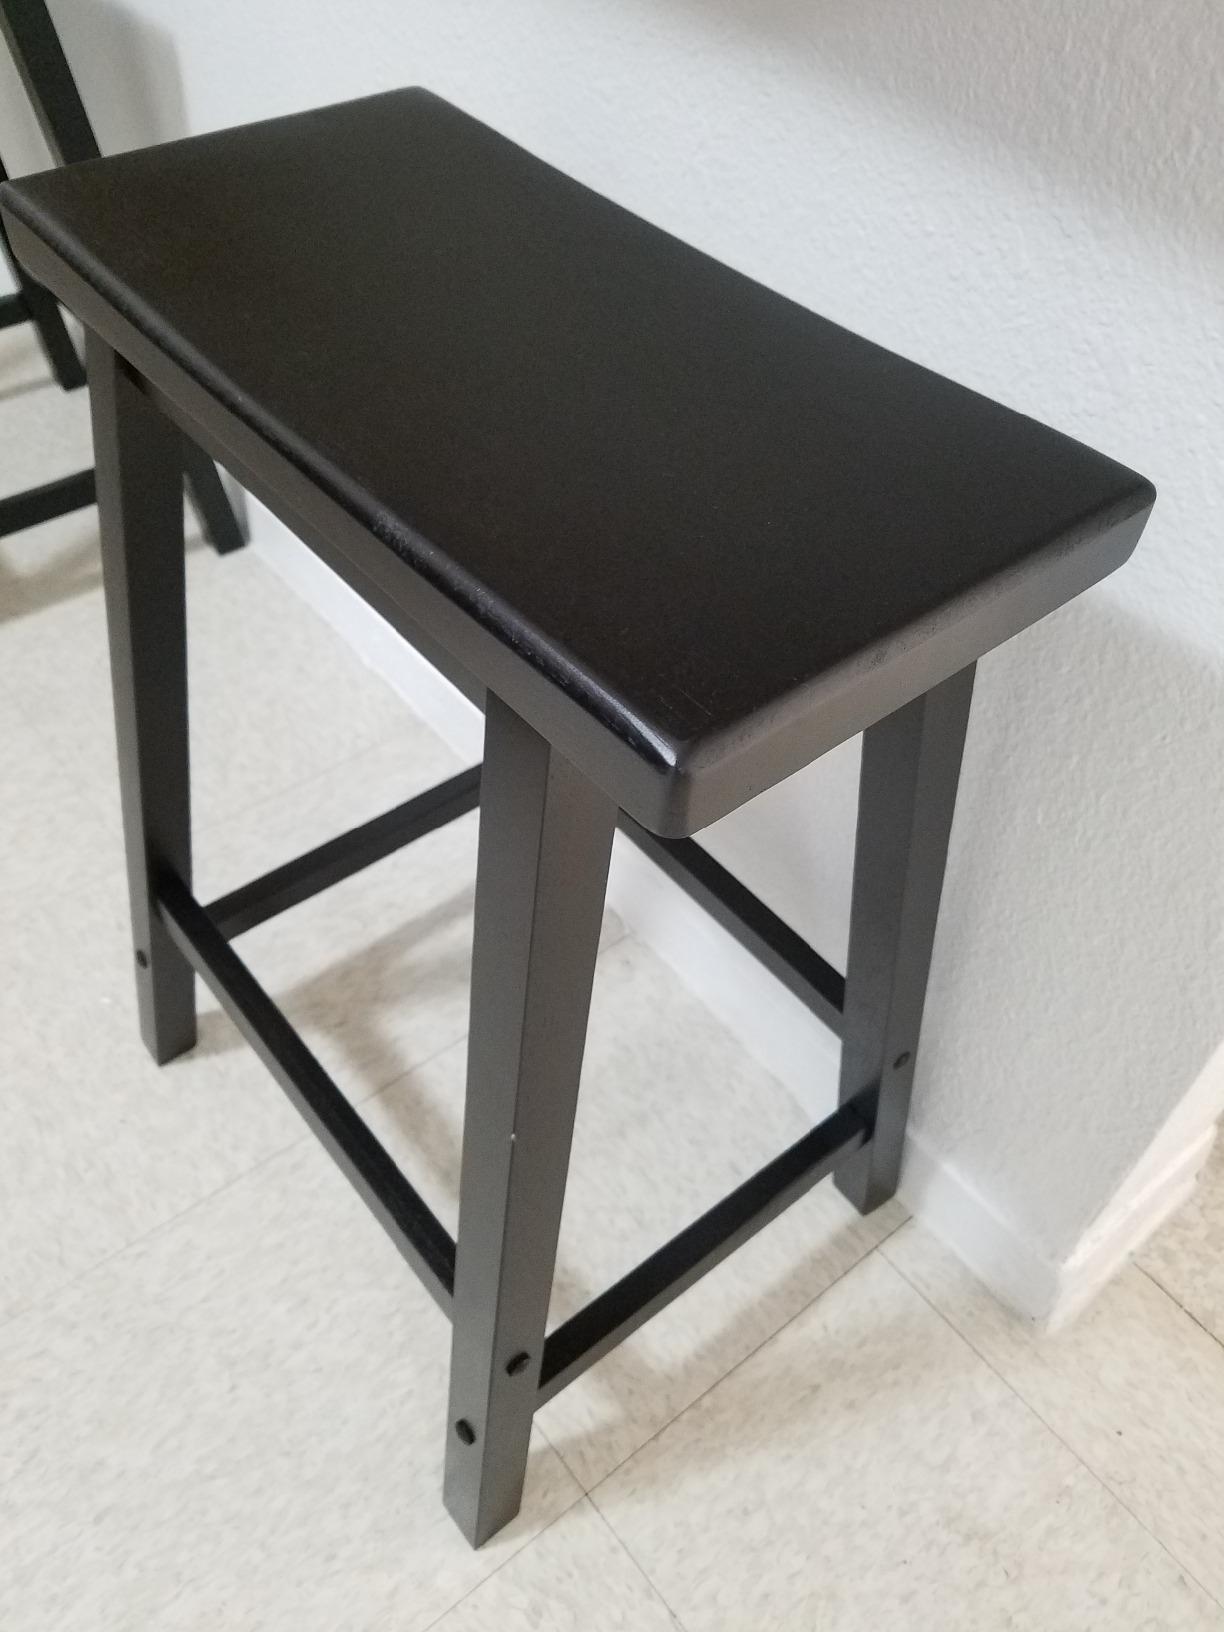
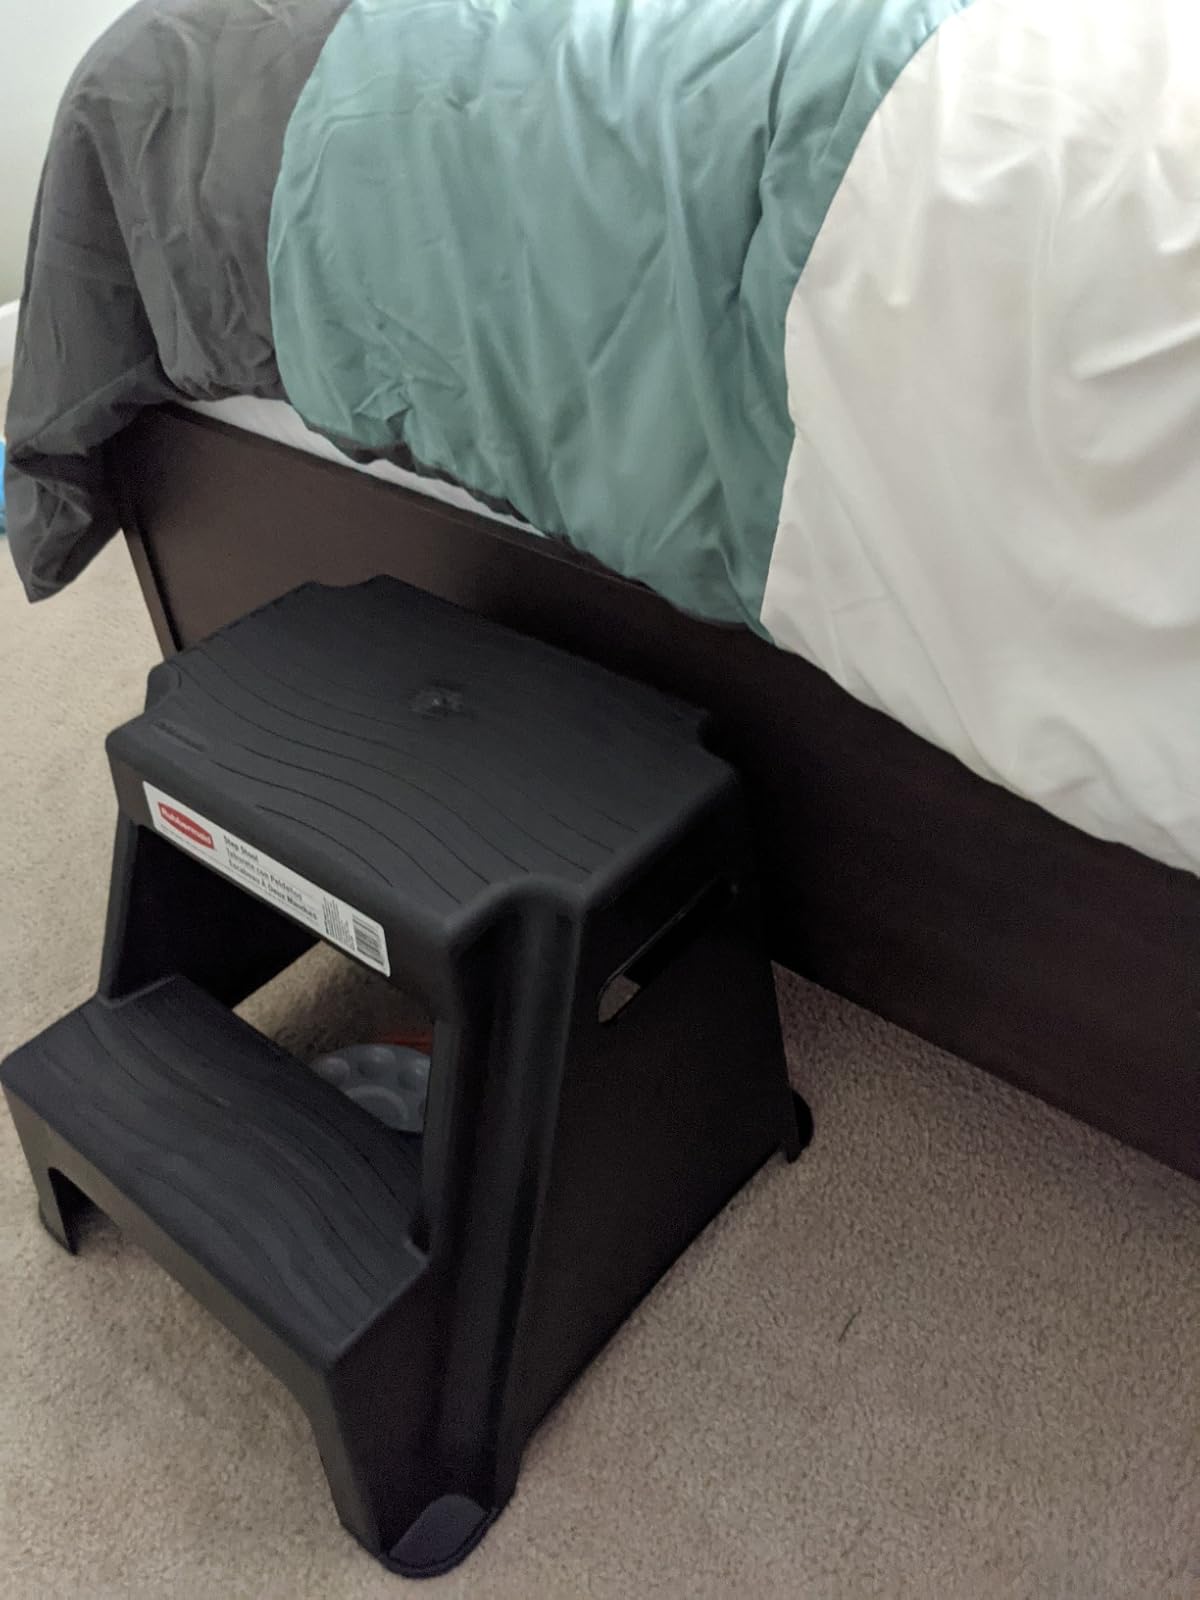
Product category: stool
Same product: no